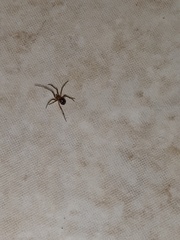
Species: Parasteatoda_tepidariorum